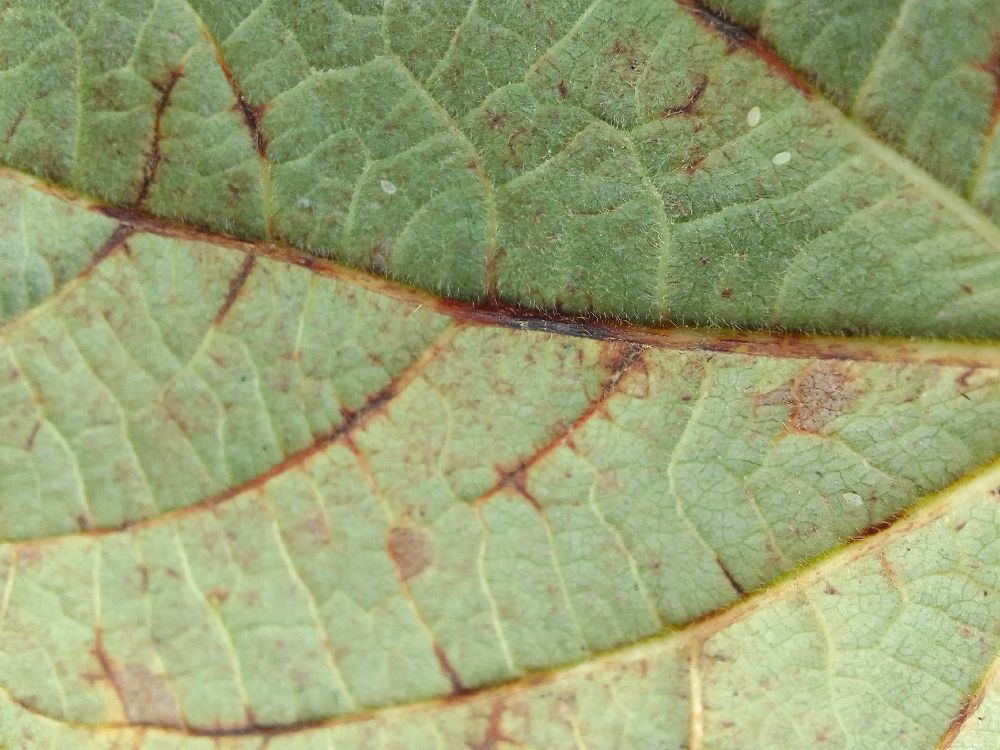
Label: anthracnose